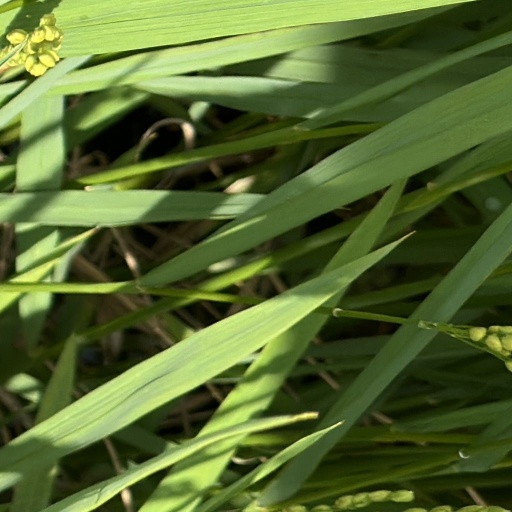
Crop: rice